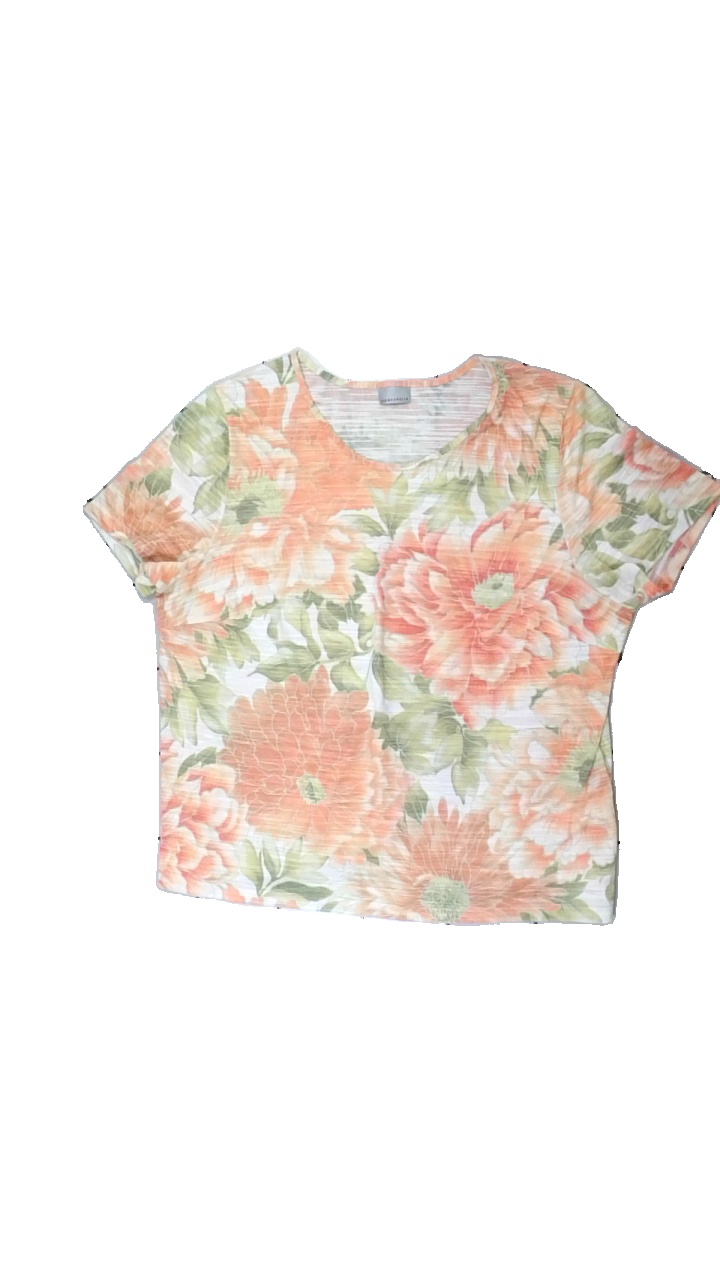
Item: T-shirt (Ladies)
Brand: Finnkarelia
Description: blommig t-shirt som är lätt nopprig över hela
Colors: White, Green, Orange, Multicolor
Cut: Regular
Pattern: Floral print
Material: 62% polyester 38% cotton
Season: All
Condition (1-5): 4
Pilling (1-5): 4
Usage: Reuse
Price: <50